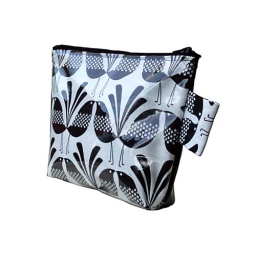
Finished version of Waterproof make up bag kit in black and white Belbird fabric by Melbomba